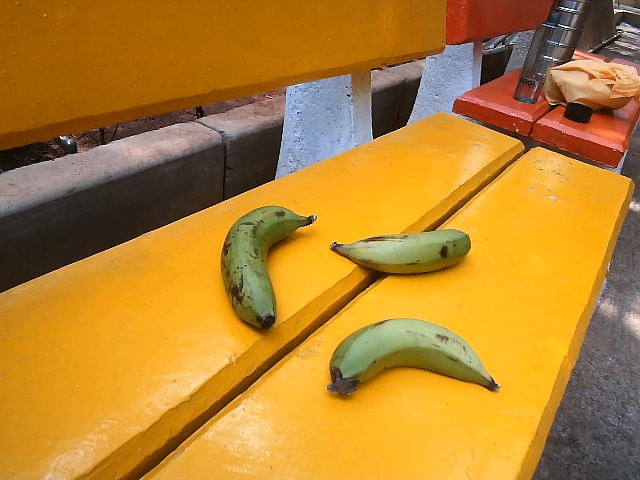
Label: Raw_Banana